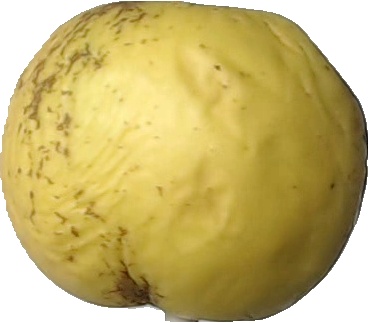
Label: apple_golden_1